Łódź insurrection

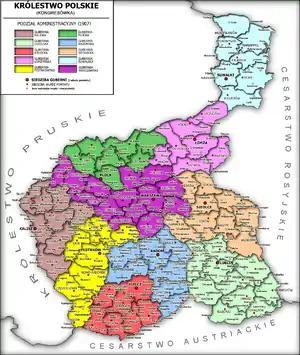
Administrative map of Poland

At the beginning of the 20th century, worsening economic conditions contributed to mounting tensions in Russia and Poland: the Russo-Japanese War had damaged the economy of the Kingdom of Poland, and by late 1904, over 100,000 Polish workers had lost their jobs. In the late 19th and early 20th centuries, Łódź had been a major Polish industrial center, heavily urbanized and industrialized, and its large working class made it an important stronghold of the Polish socialist movement. News of the 1905 Russian Revolution, together with its revolutionary spirit, spread quickly into Russian-controlled Poland from Saint Petersburg, where demonstrators had been massacred on 22 January. Poland was a major center of revolutionary fighting in the Russian Empire in 1905–1907, and the Łódź insurrection was a key incident in those events. Workers in Łódź had already begun striking sometime before 22 January, and by 31 January the tsarist police were reporting demonstrators carrying placards with slogans such as "Down with the autocracy! Down with the war!". This was capitalized on by factions in Russia and Poland that wanted more or less radical changes. Soon over 400,000 workers became involved in strikes in Poland.